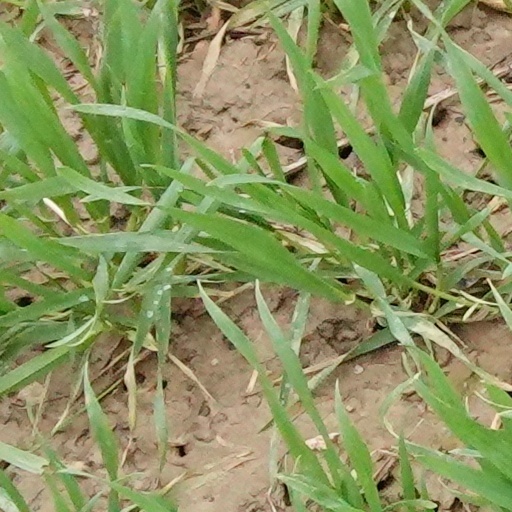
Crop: wheat